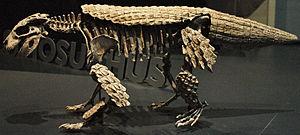
Les Notosuchia ou notosuchiens en français, forment un sous-ordre éteint de crocodylomorphes mésoeucrocodyliens qui vivait principalement au Gondwana pendant le Crétacé. Cependant l'inclusion du clade des Sebecosuchia parmi les notosuchiens, prolonge leur présence sur Terre jusqu'au Miocène moyen.
Les Ziphosuchia ou ziphosuchiens en français, forment un clade éteint de crocodylomorphes notosuchiens qui vivait principalement au Gondwana pendant le Crétacé. Cependant l'inclusion du clade des Sebecosuchia parmi les ziphosuchiens, prolonge leur présence sur Terre jusqu'au Miocène moyen. On en a trouvé des fossiles en Amérique du Sud, en Afrique, en Europe et en Asie.